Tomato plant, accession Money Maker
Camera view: horizontal (90 deg, fisheye); turntable rotation: 240 degrees
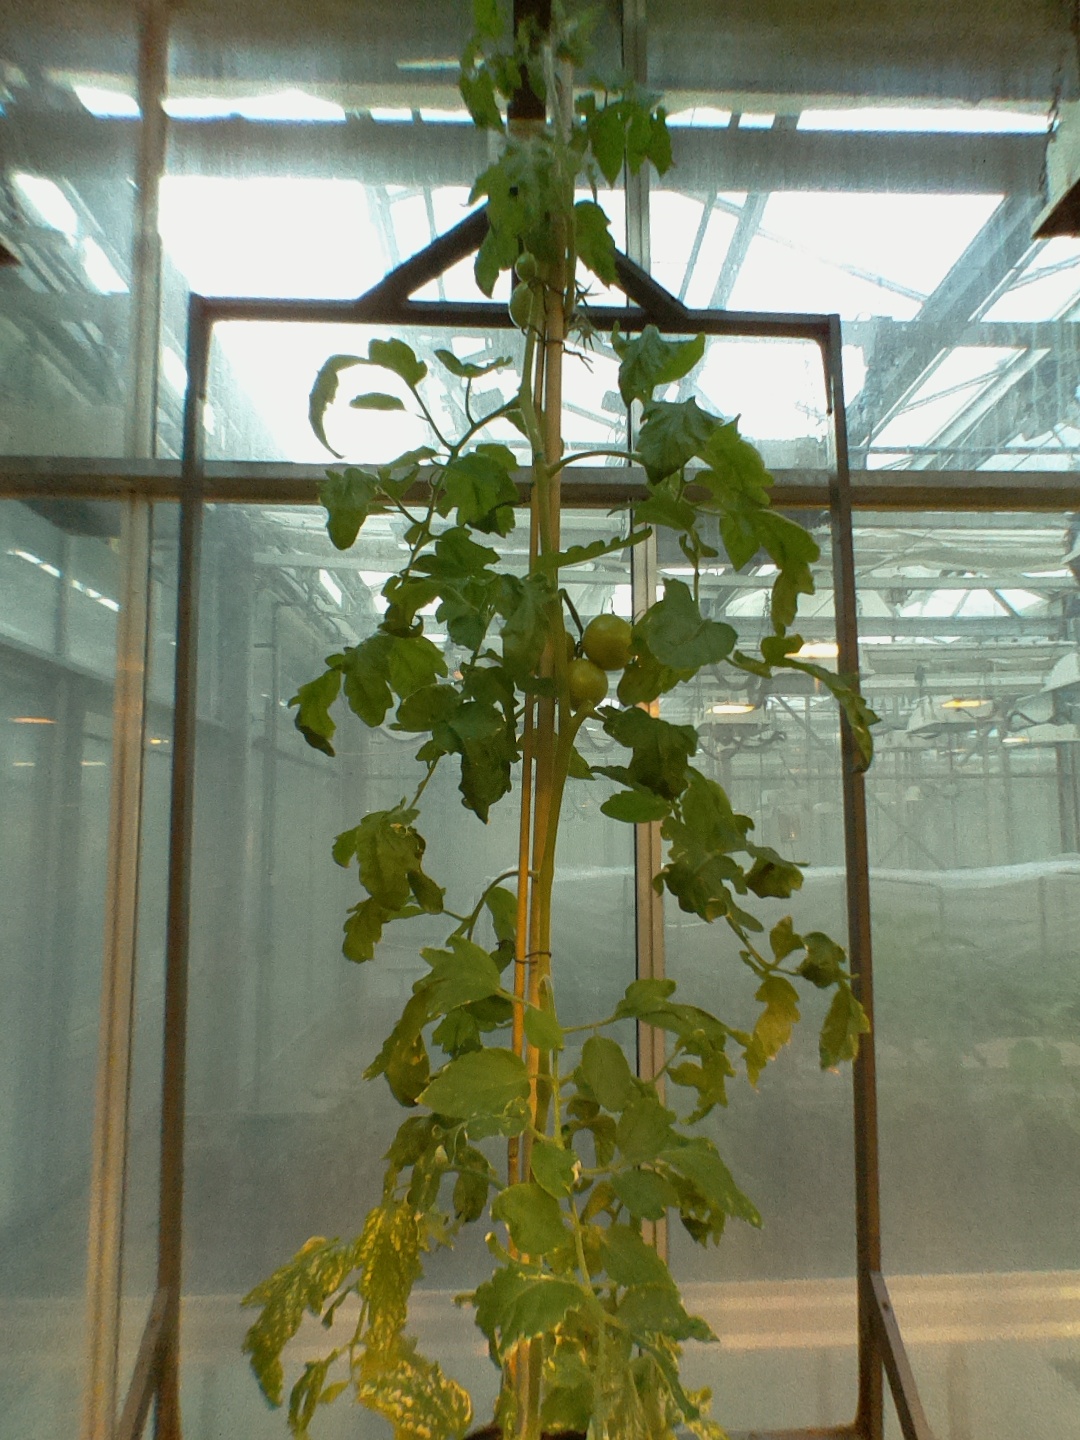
BBCH growth stage 74: 40%-50% of final fruit size